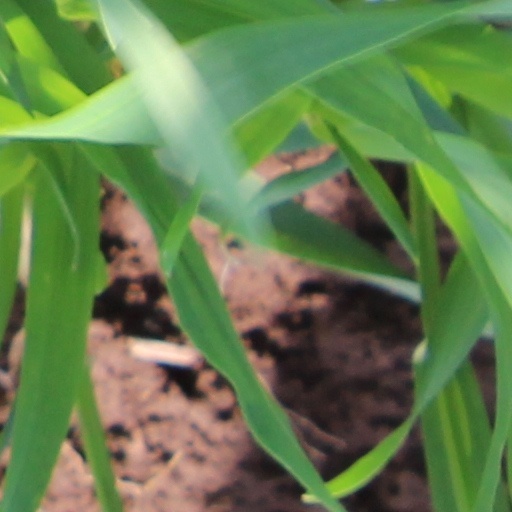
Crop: wheat